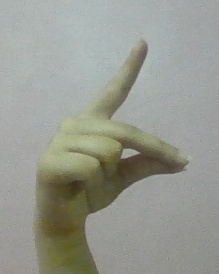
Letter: ta